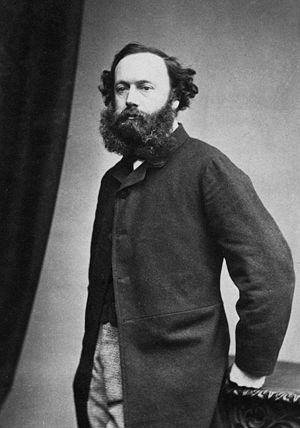
Alfred Downing Fripp, 22 avril 1822 – 13 mars 1895, est un peintre aquarelliste anglais de thèmes ruraux. Il est le petit-fils du peintre Nicholas Pocock, le frère du peintre George Arthur Fripp et le père du chirurgien Sir Alfred Downing Fripp.